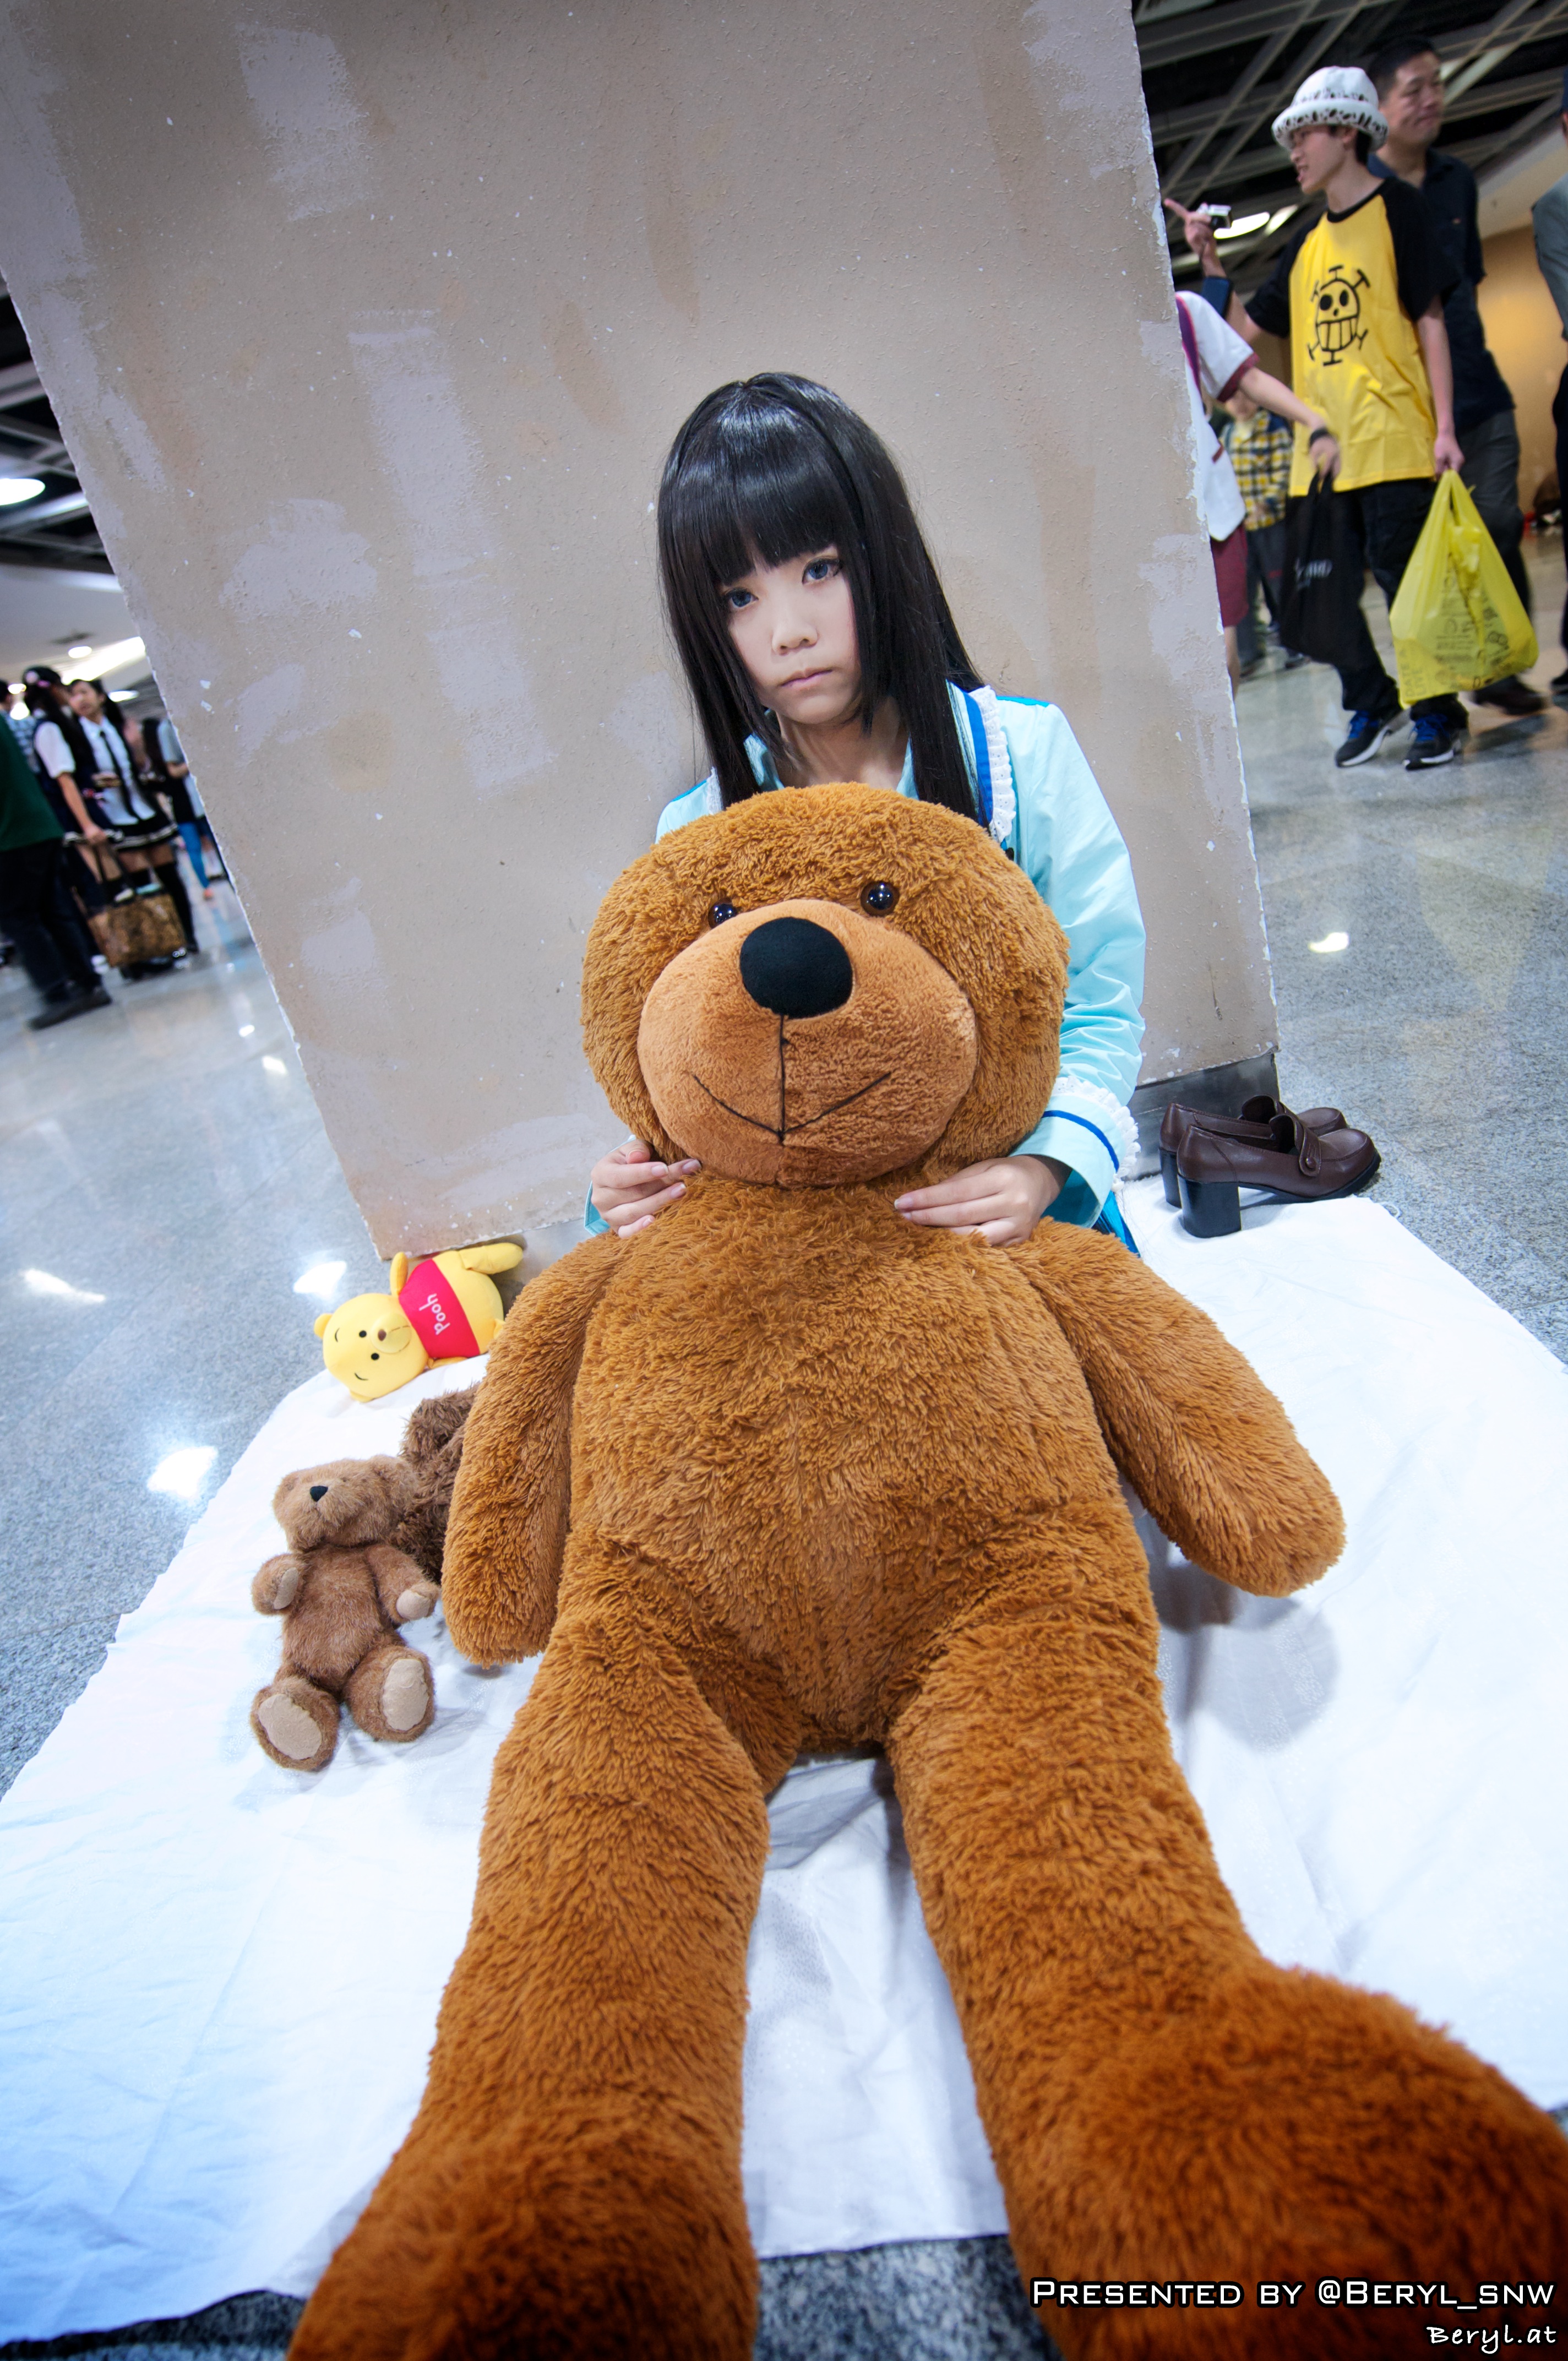
girl, game, cute, toy, teddy bear, textile, cosplay, art, girls, japanese, costume, games, anime, comic, comiccon, cos, con, stuffed toy